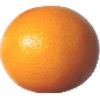
Label: pink_grapefruit